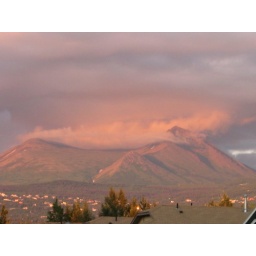
Just a cloud hovering over the mountain ...weird looking but cool at the same time.